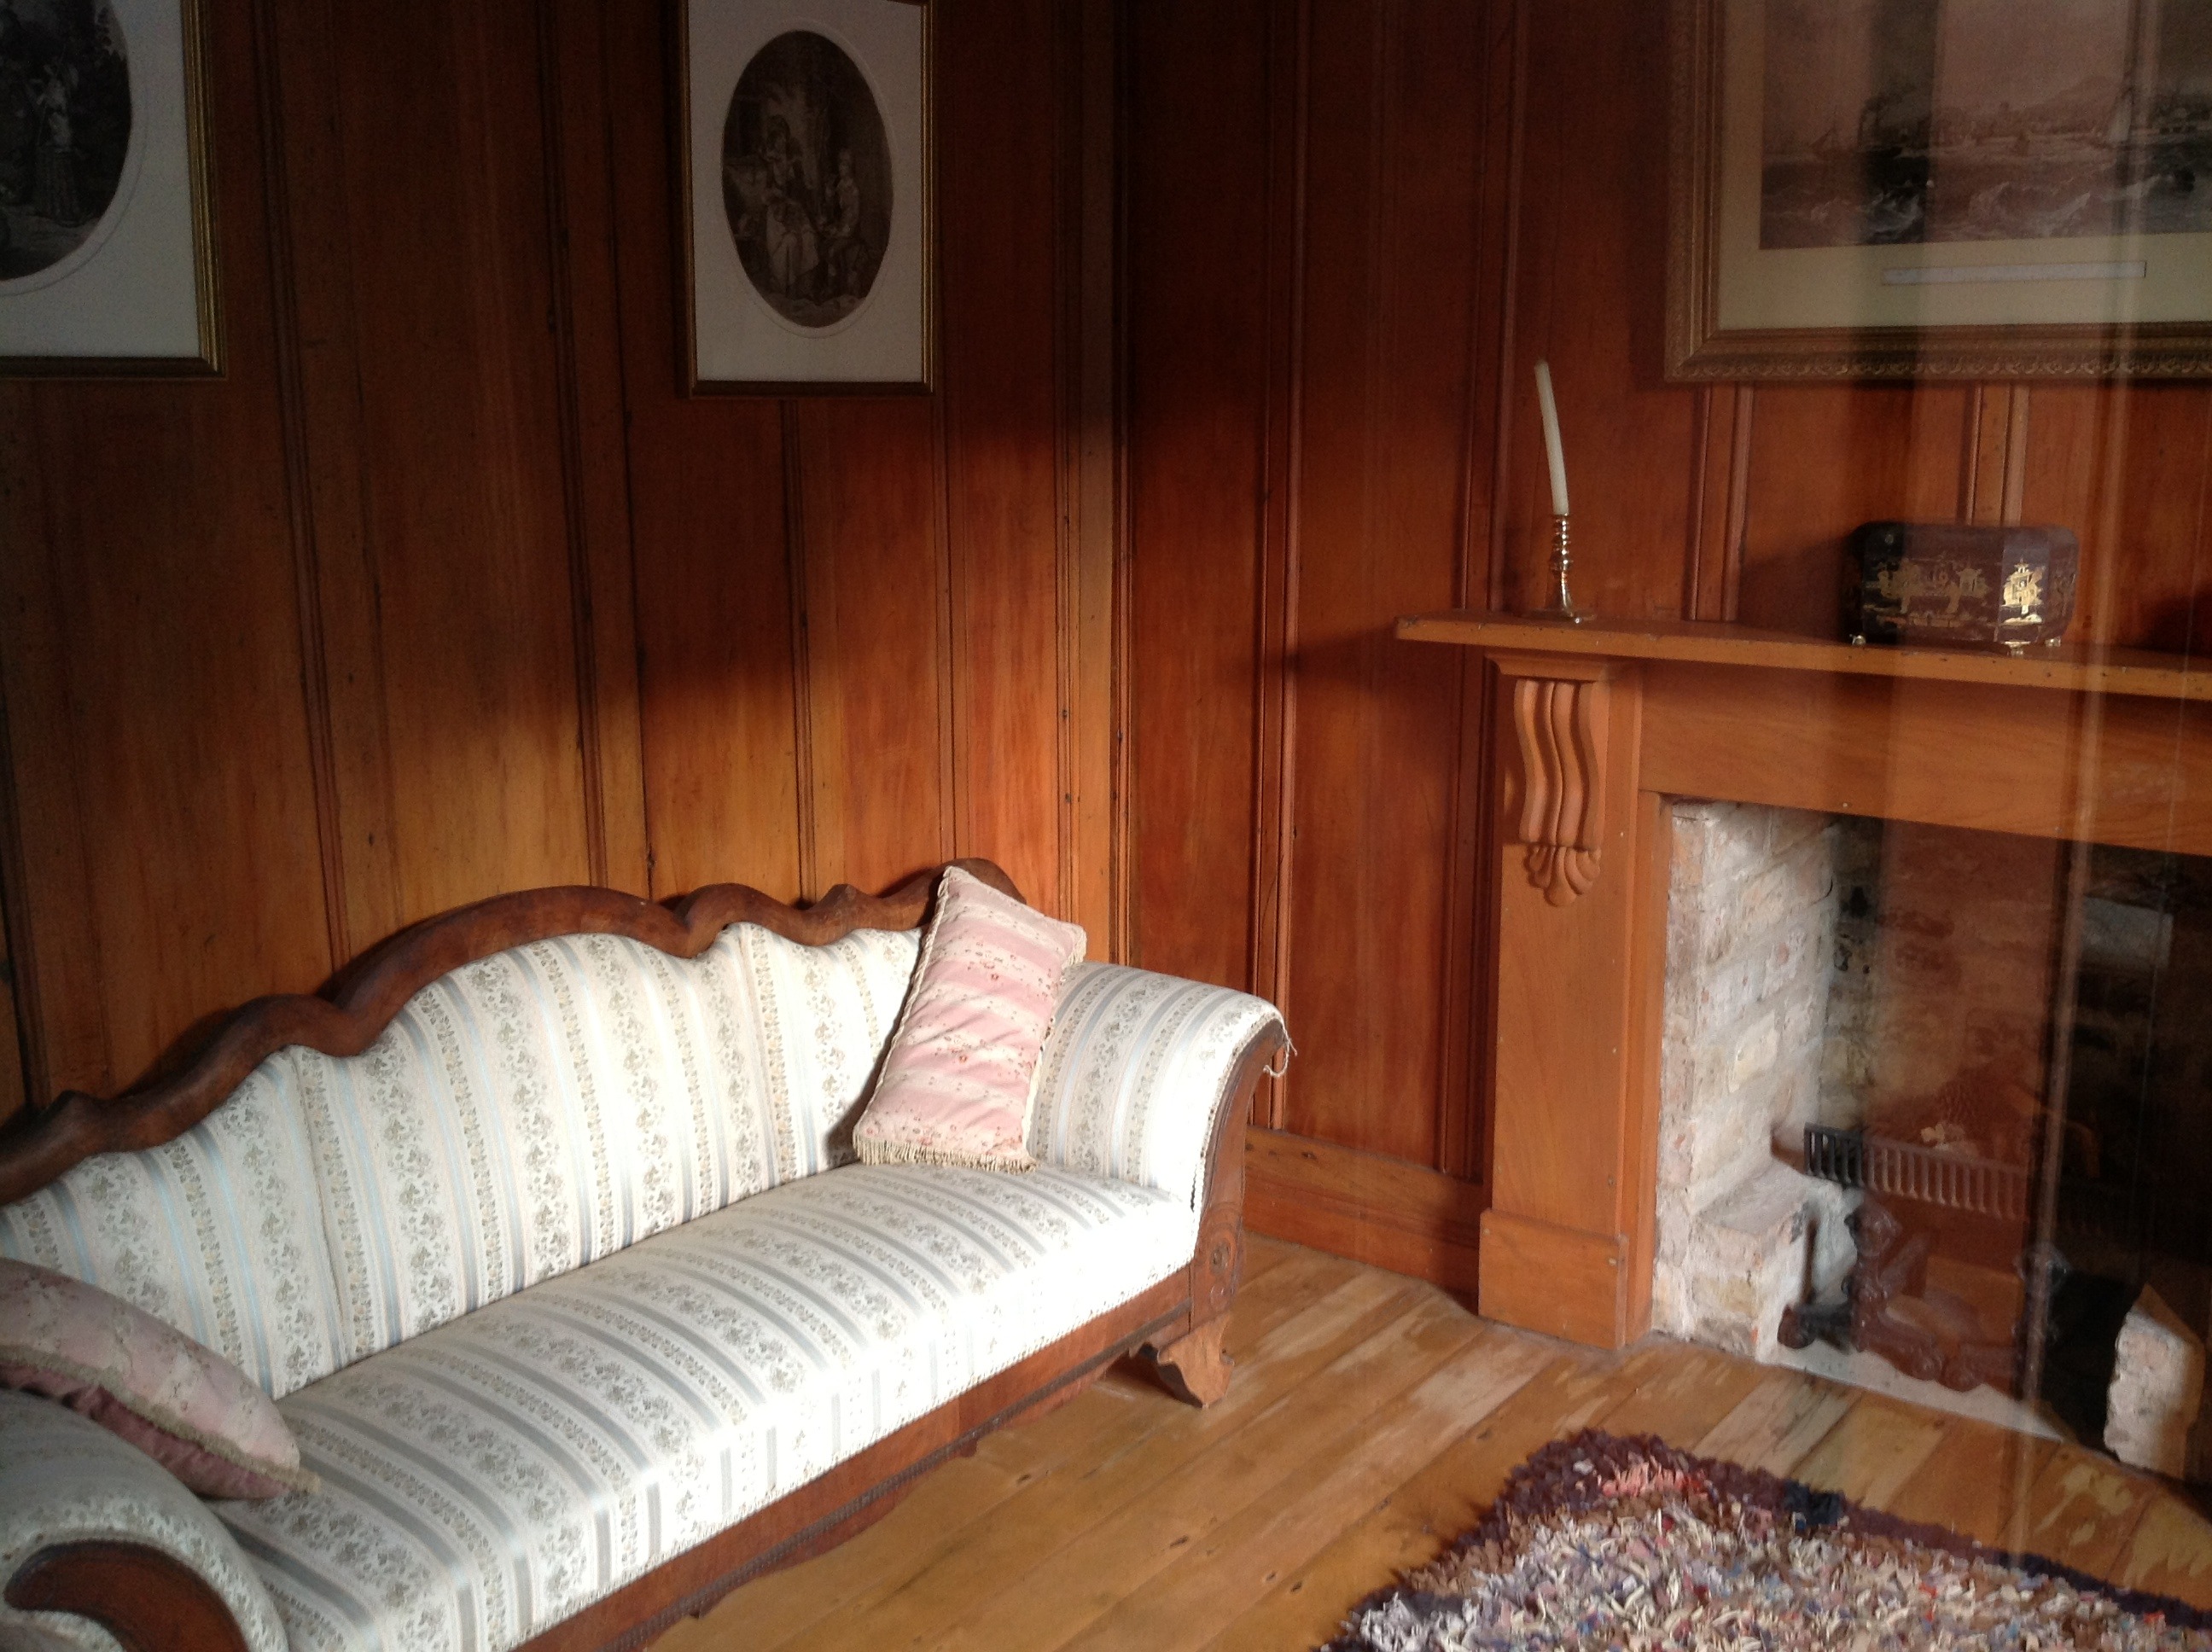
house, floor, interior, home, cottage, property, furniture, room, sofa, decor, apartment, lounge, interior design, old house, living, hardwood, log cabin